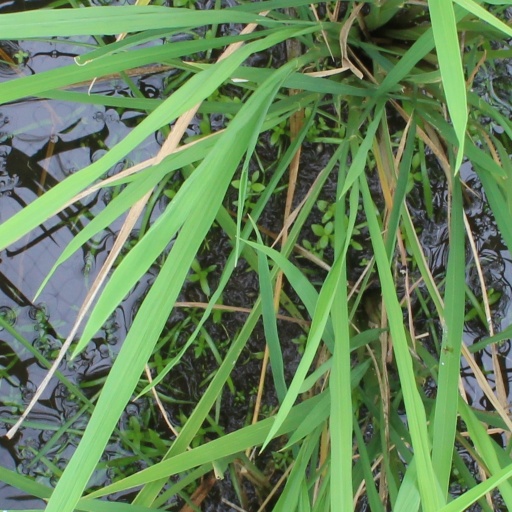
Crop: rice